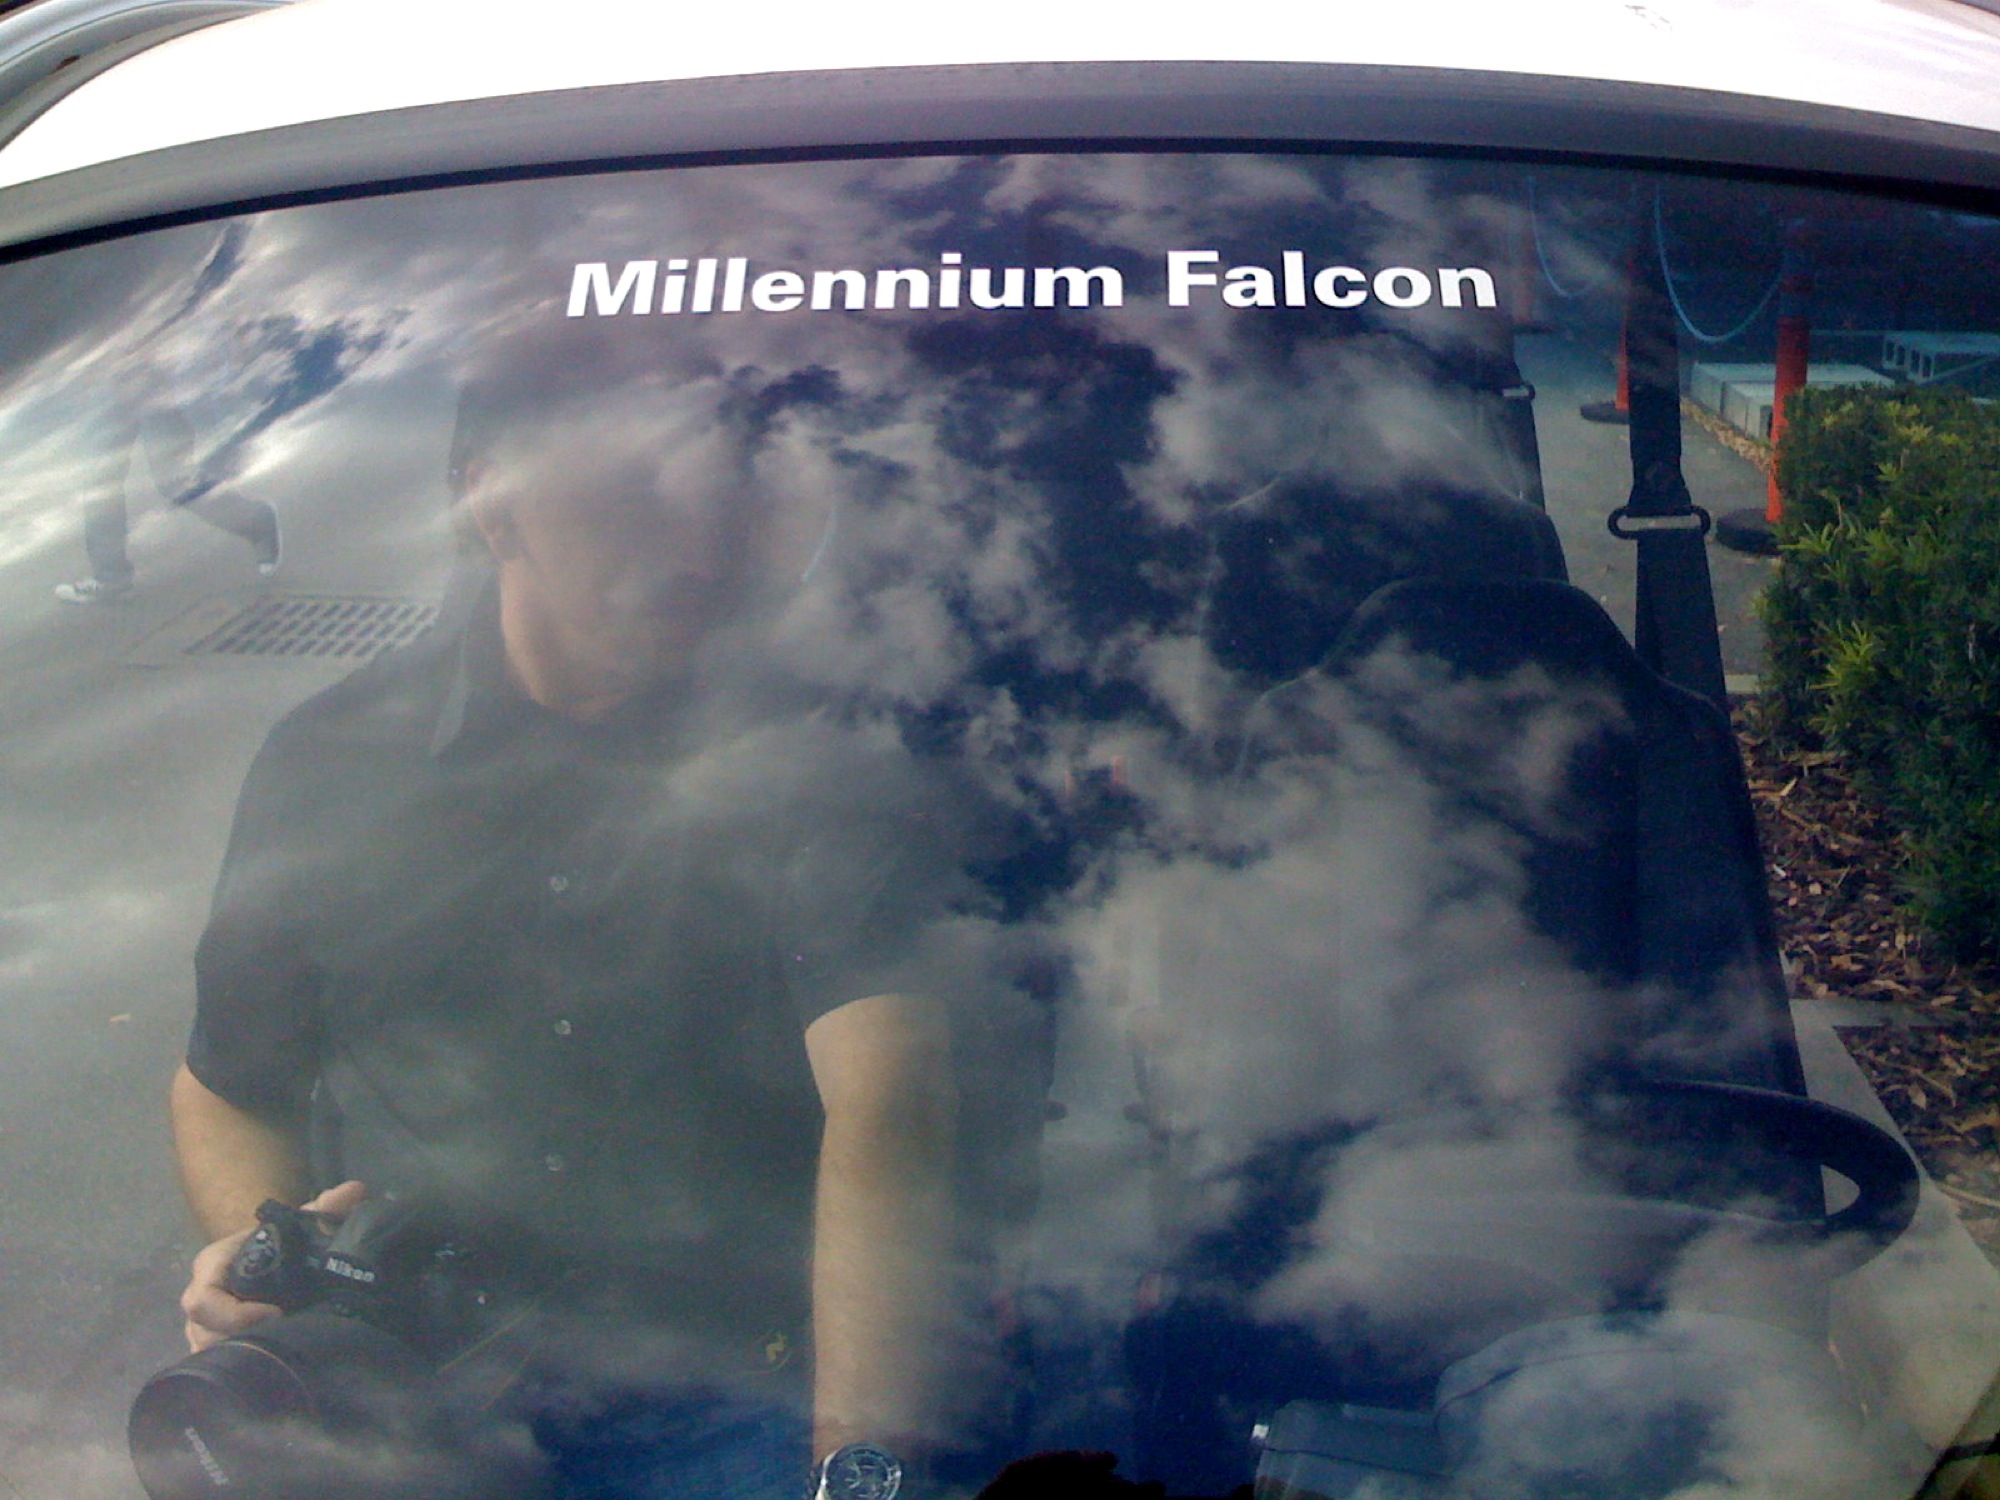
cloud, sky, window, glass, atmosphere, reflection, windshield, earth, nmc, florida, orlando, nmcfullsail, atmosphere of earth